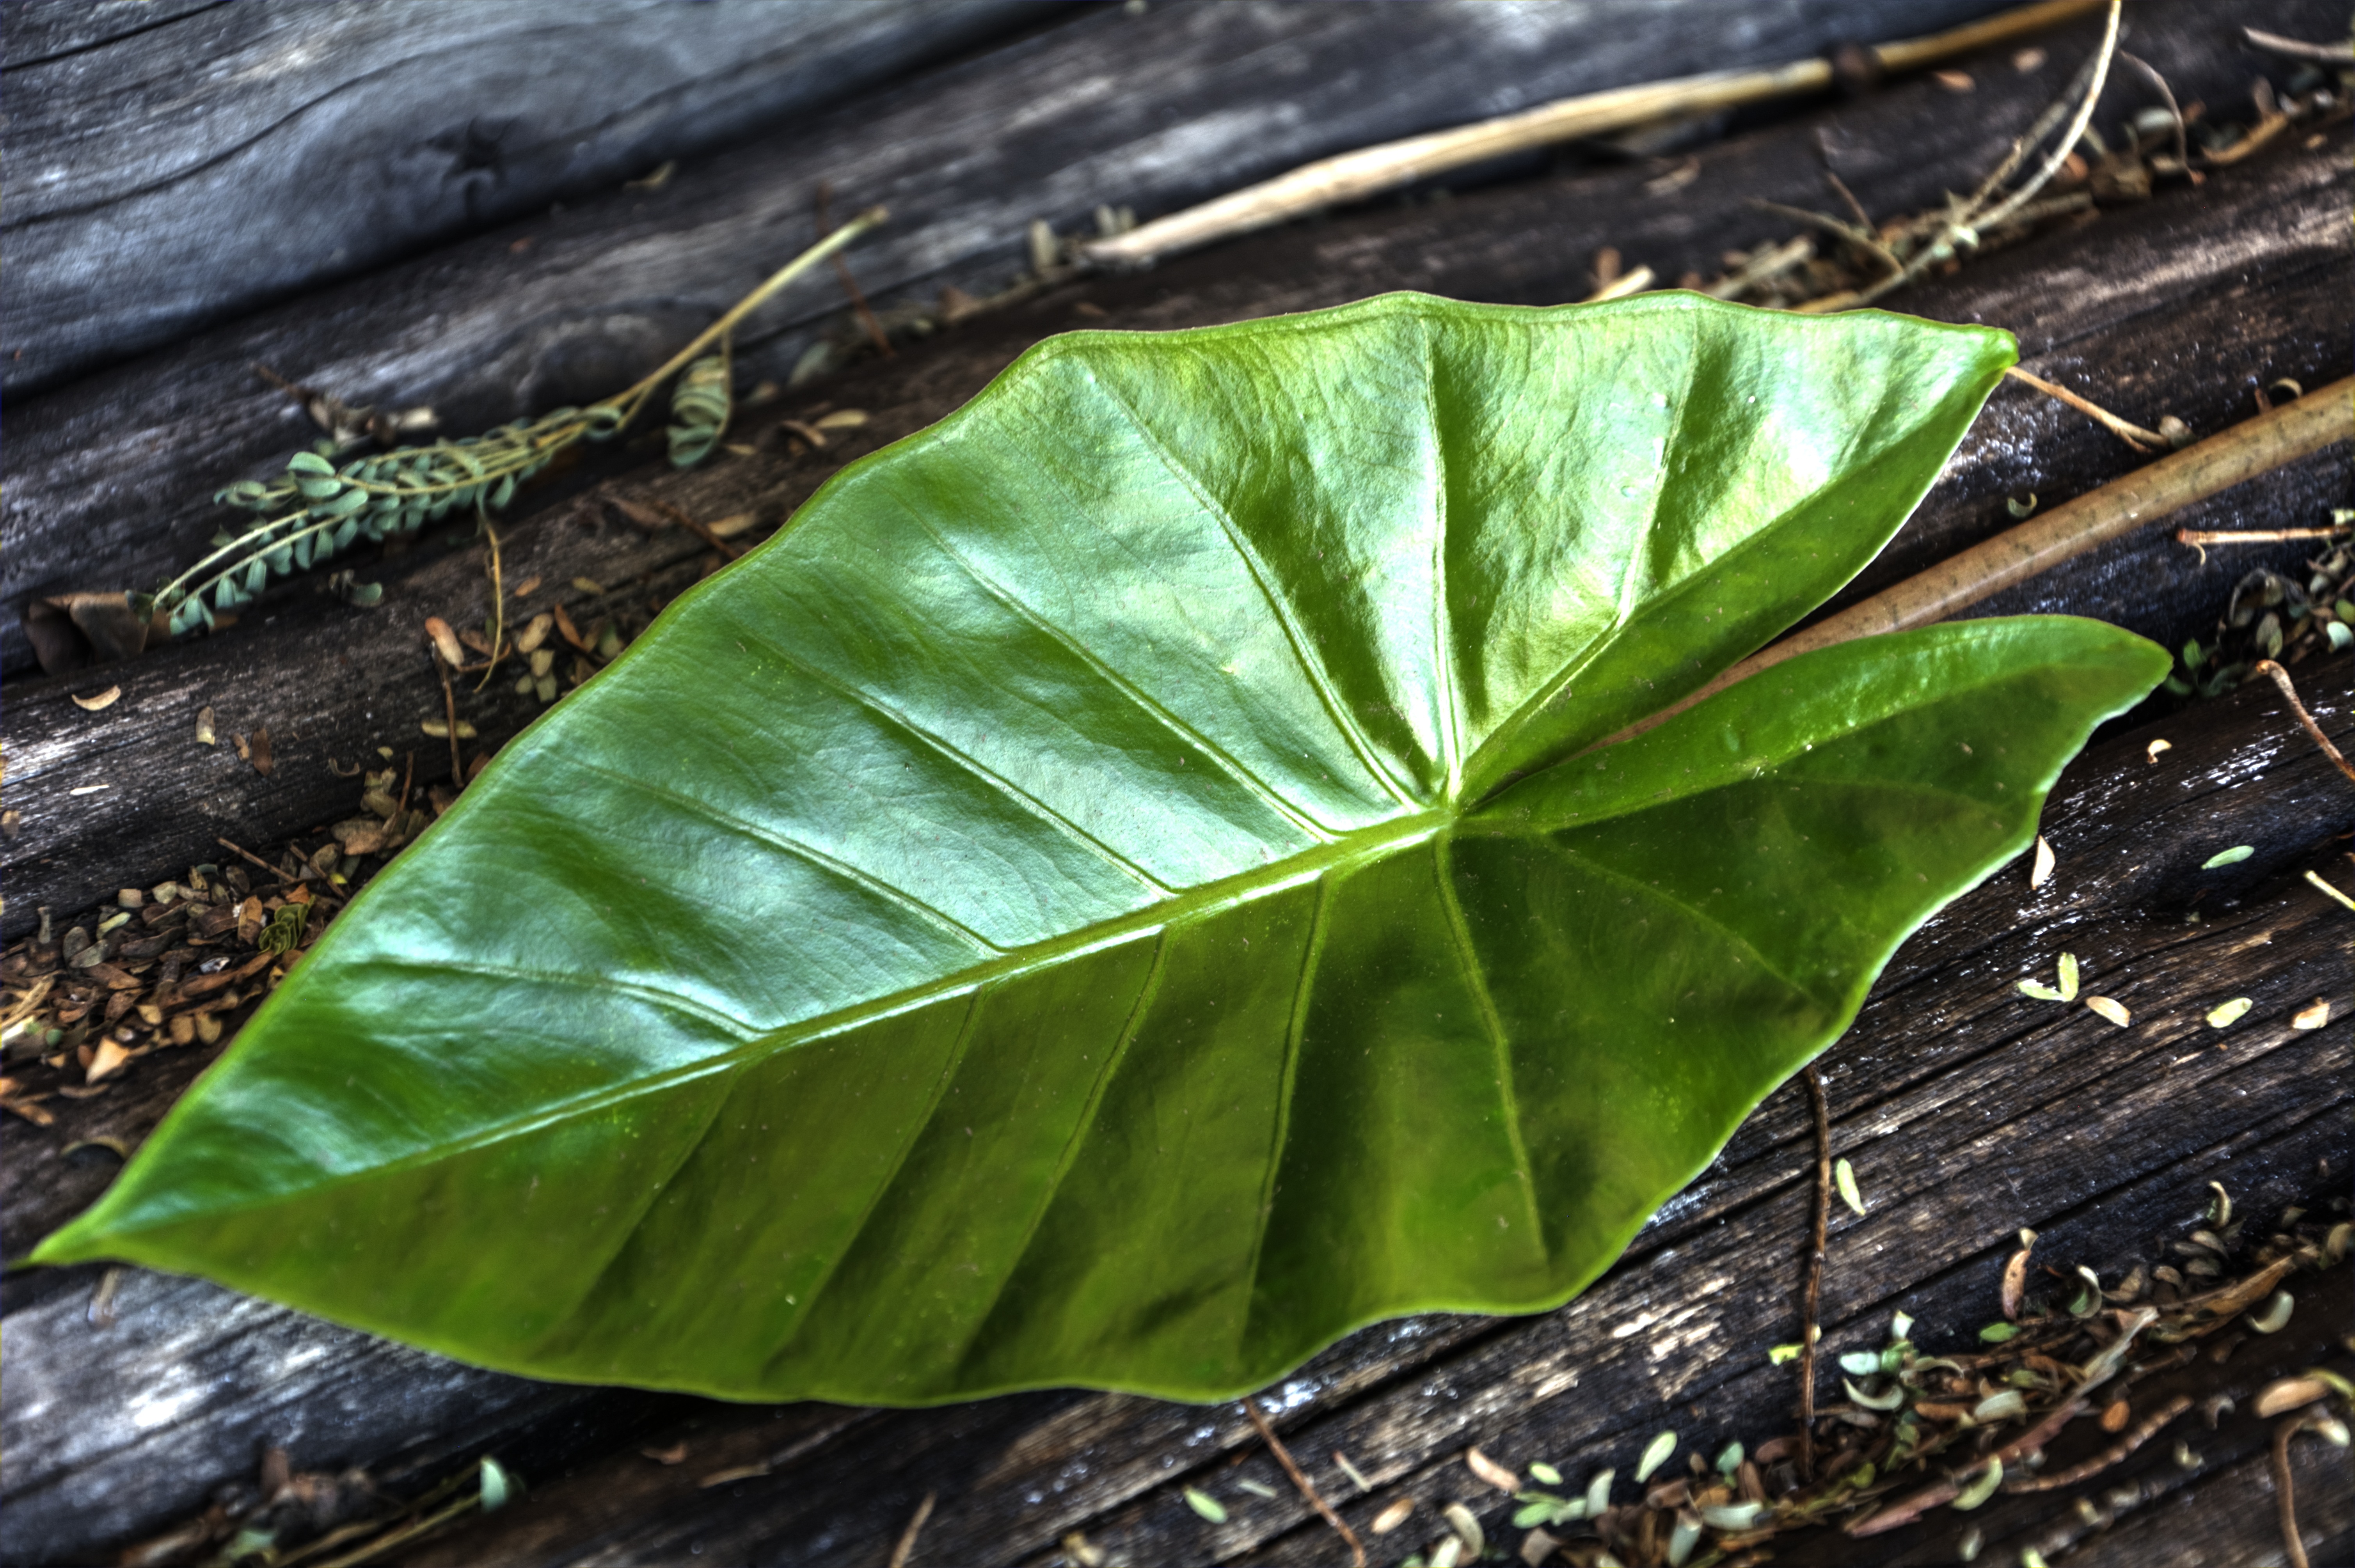
tree, nature, forest, plant, leaf, flower, green, jungle, autumn, soil, botany, garden, flora, fauna, decorative, deciduous, arum, macro photography, green leaf, flowering plant, plant stem, woody plant, land plant, plant pathology